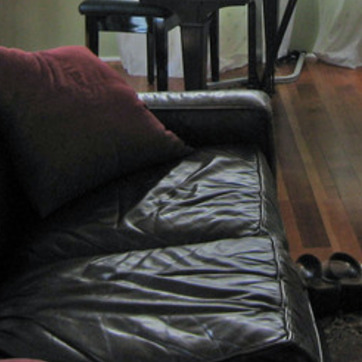
Material: leather